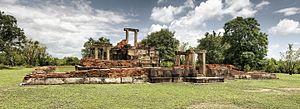
Prasat Non Ku, Thaïlande
Le Prasat Non Ku est un temple khmer situé en Thaïlande, dans la province de Nakhon Ratchasima, District de Sung Noen. On pense que c'était l'un des temples, avec le Prasat Mueang Kaek, de la ville de Muang Khorakhopura. C'est un petit ensemble de bâtiments faits de brique et de grès, dédiés au culte hindouiste, et construit par Jayavarman IV qui comprend une enceinte de 32 mètres sur 24 percée de deux gopuras à l'est et à l'ouest, deux bannalais orientés à l'ouest et une tour sanctuaire orientée à l'est.